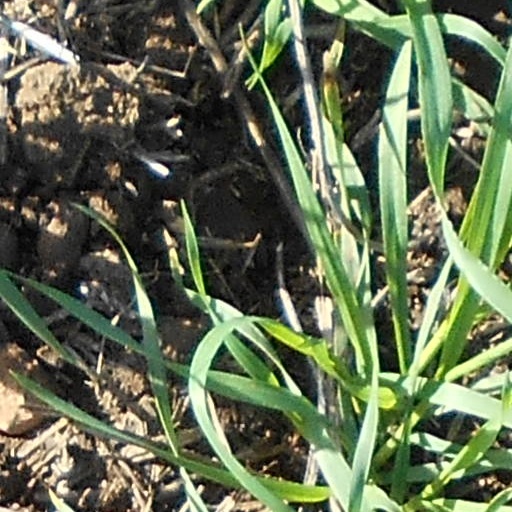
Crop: wheat